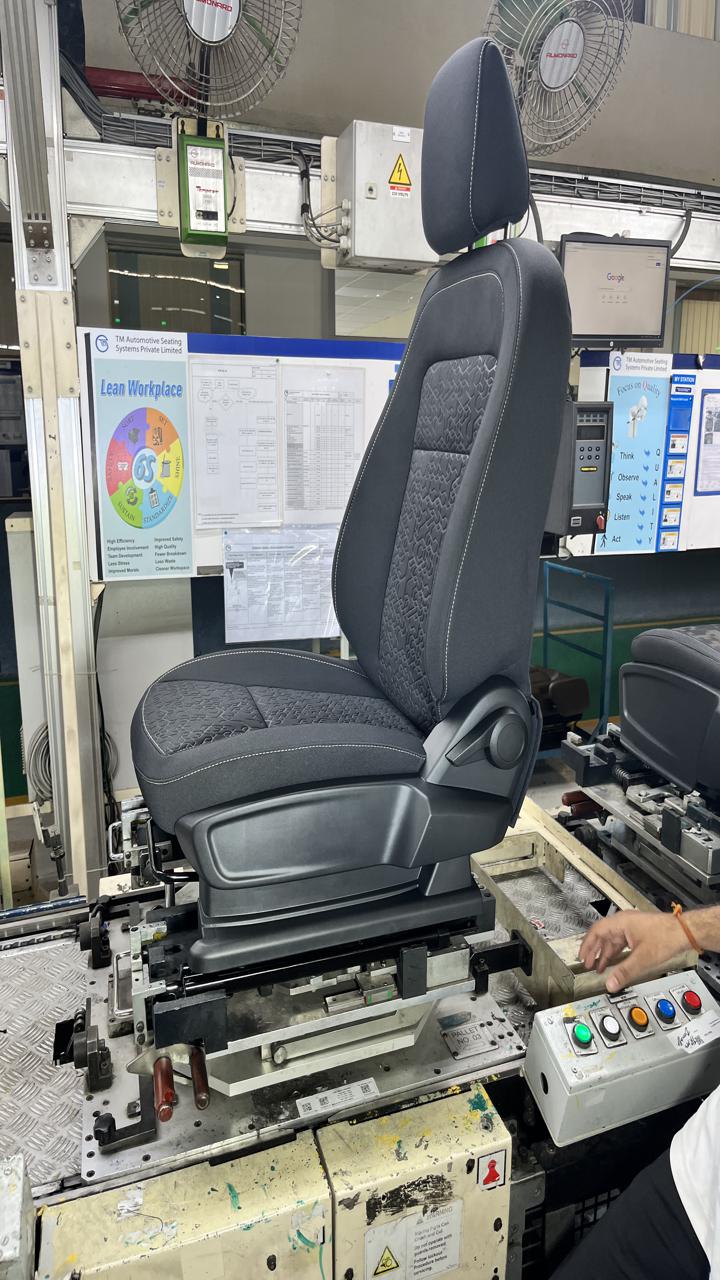
Label: Knob